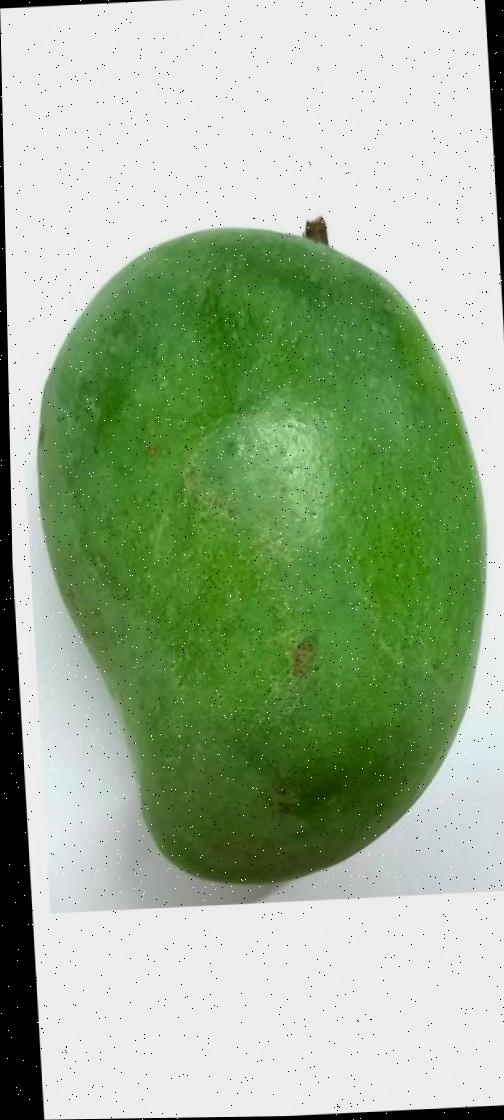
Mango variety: Amrapali